Ips (beetle)

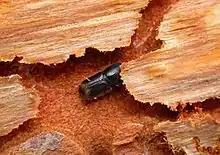
"Ips sexdentatus" in gallery

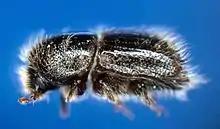
"Ips typographus"

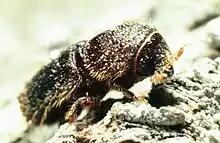
"Ips latidens"

Genus "Pseudips" contains three species transferred from "Ips" in 2000: "P. concinnus", "P. mexicanus", and "P. orientalis".